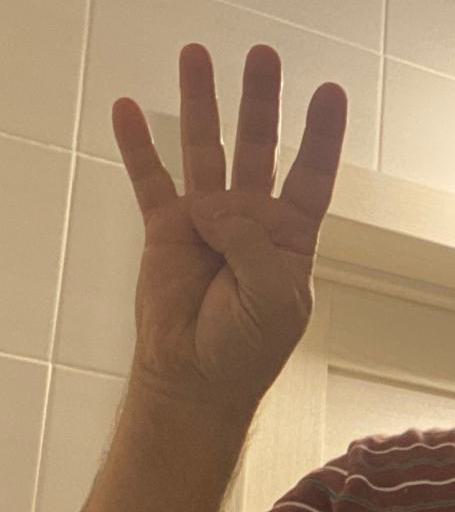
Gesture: four